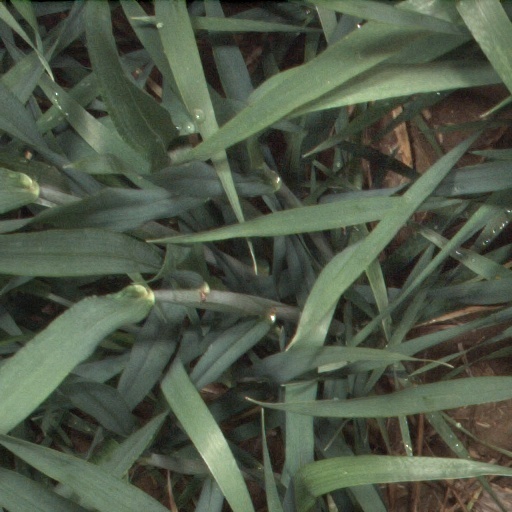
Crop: wheat